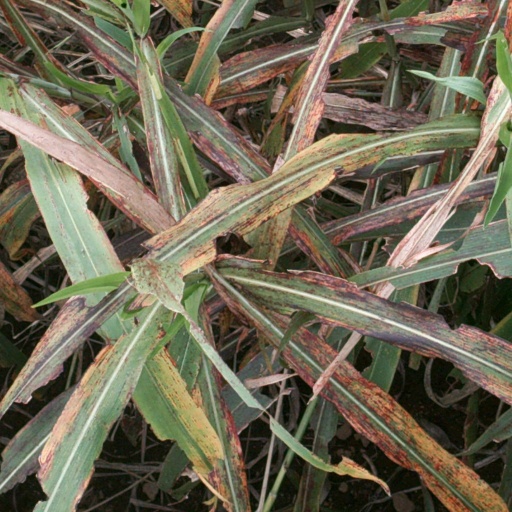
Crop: sorghum